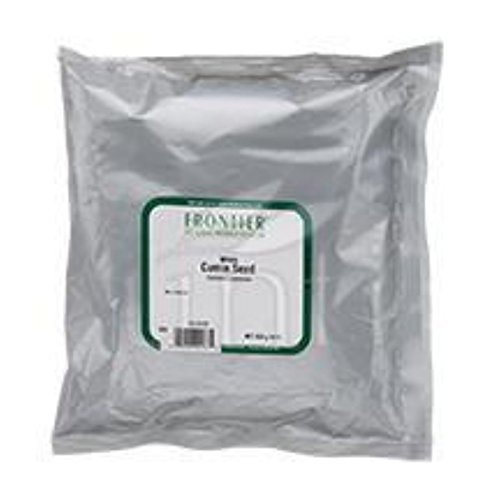
Item Name: Cumin Seed,Whole
Value: 16.0
Unit: Fl Oz

Price: 8.59